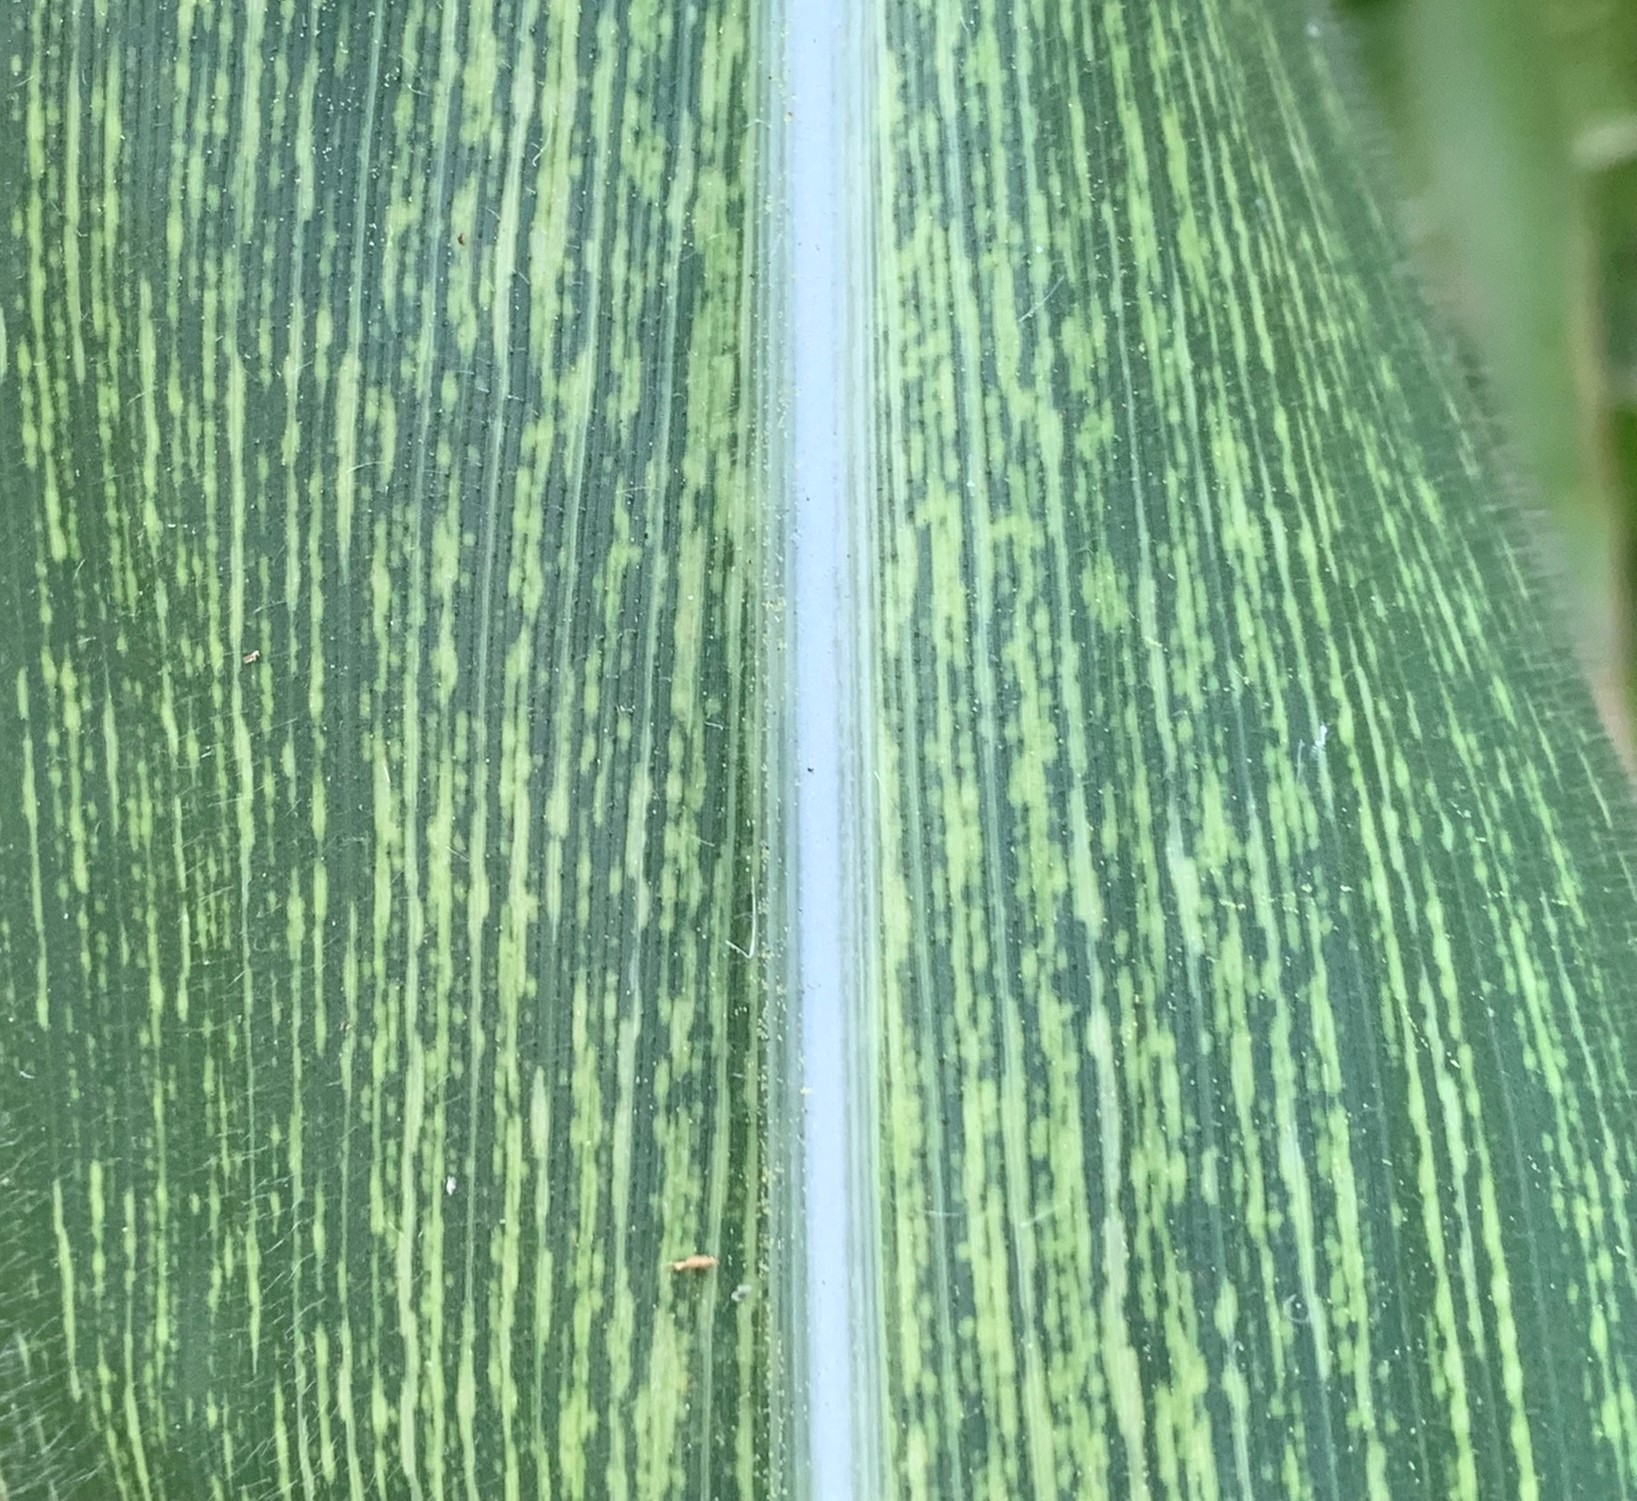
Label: MSV